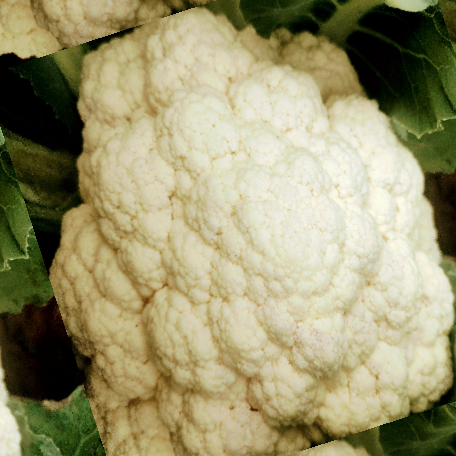
Label: Disease Free